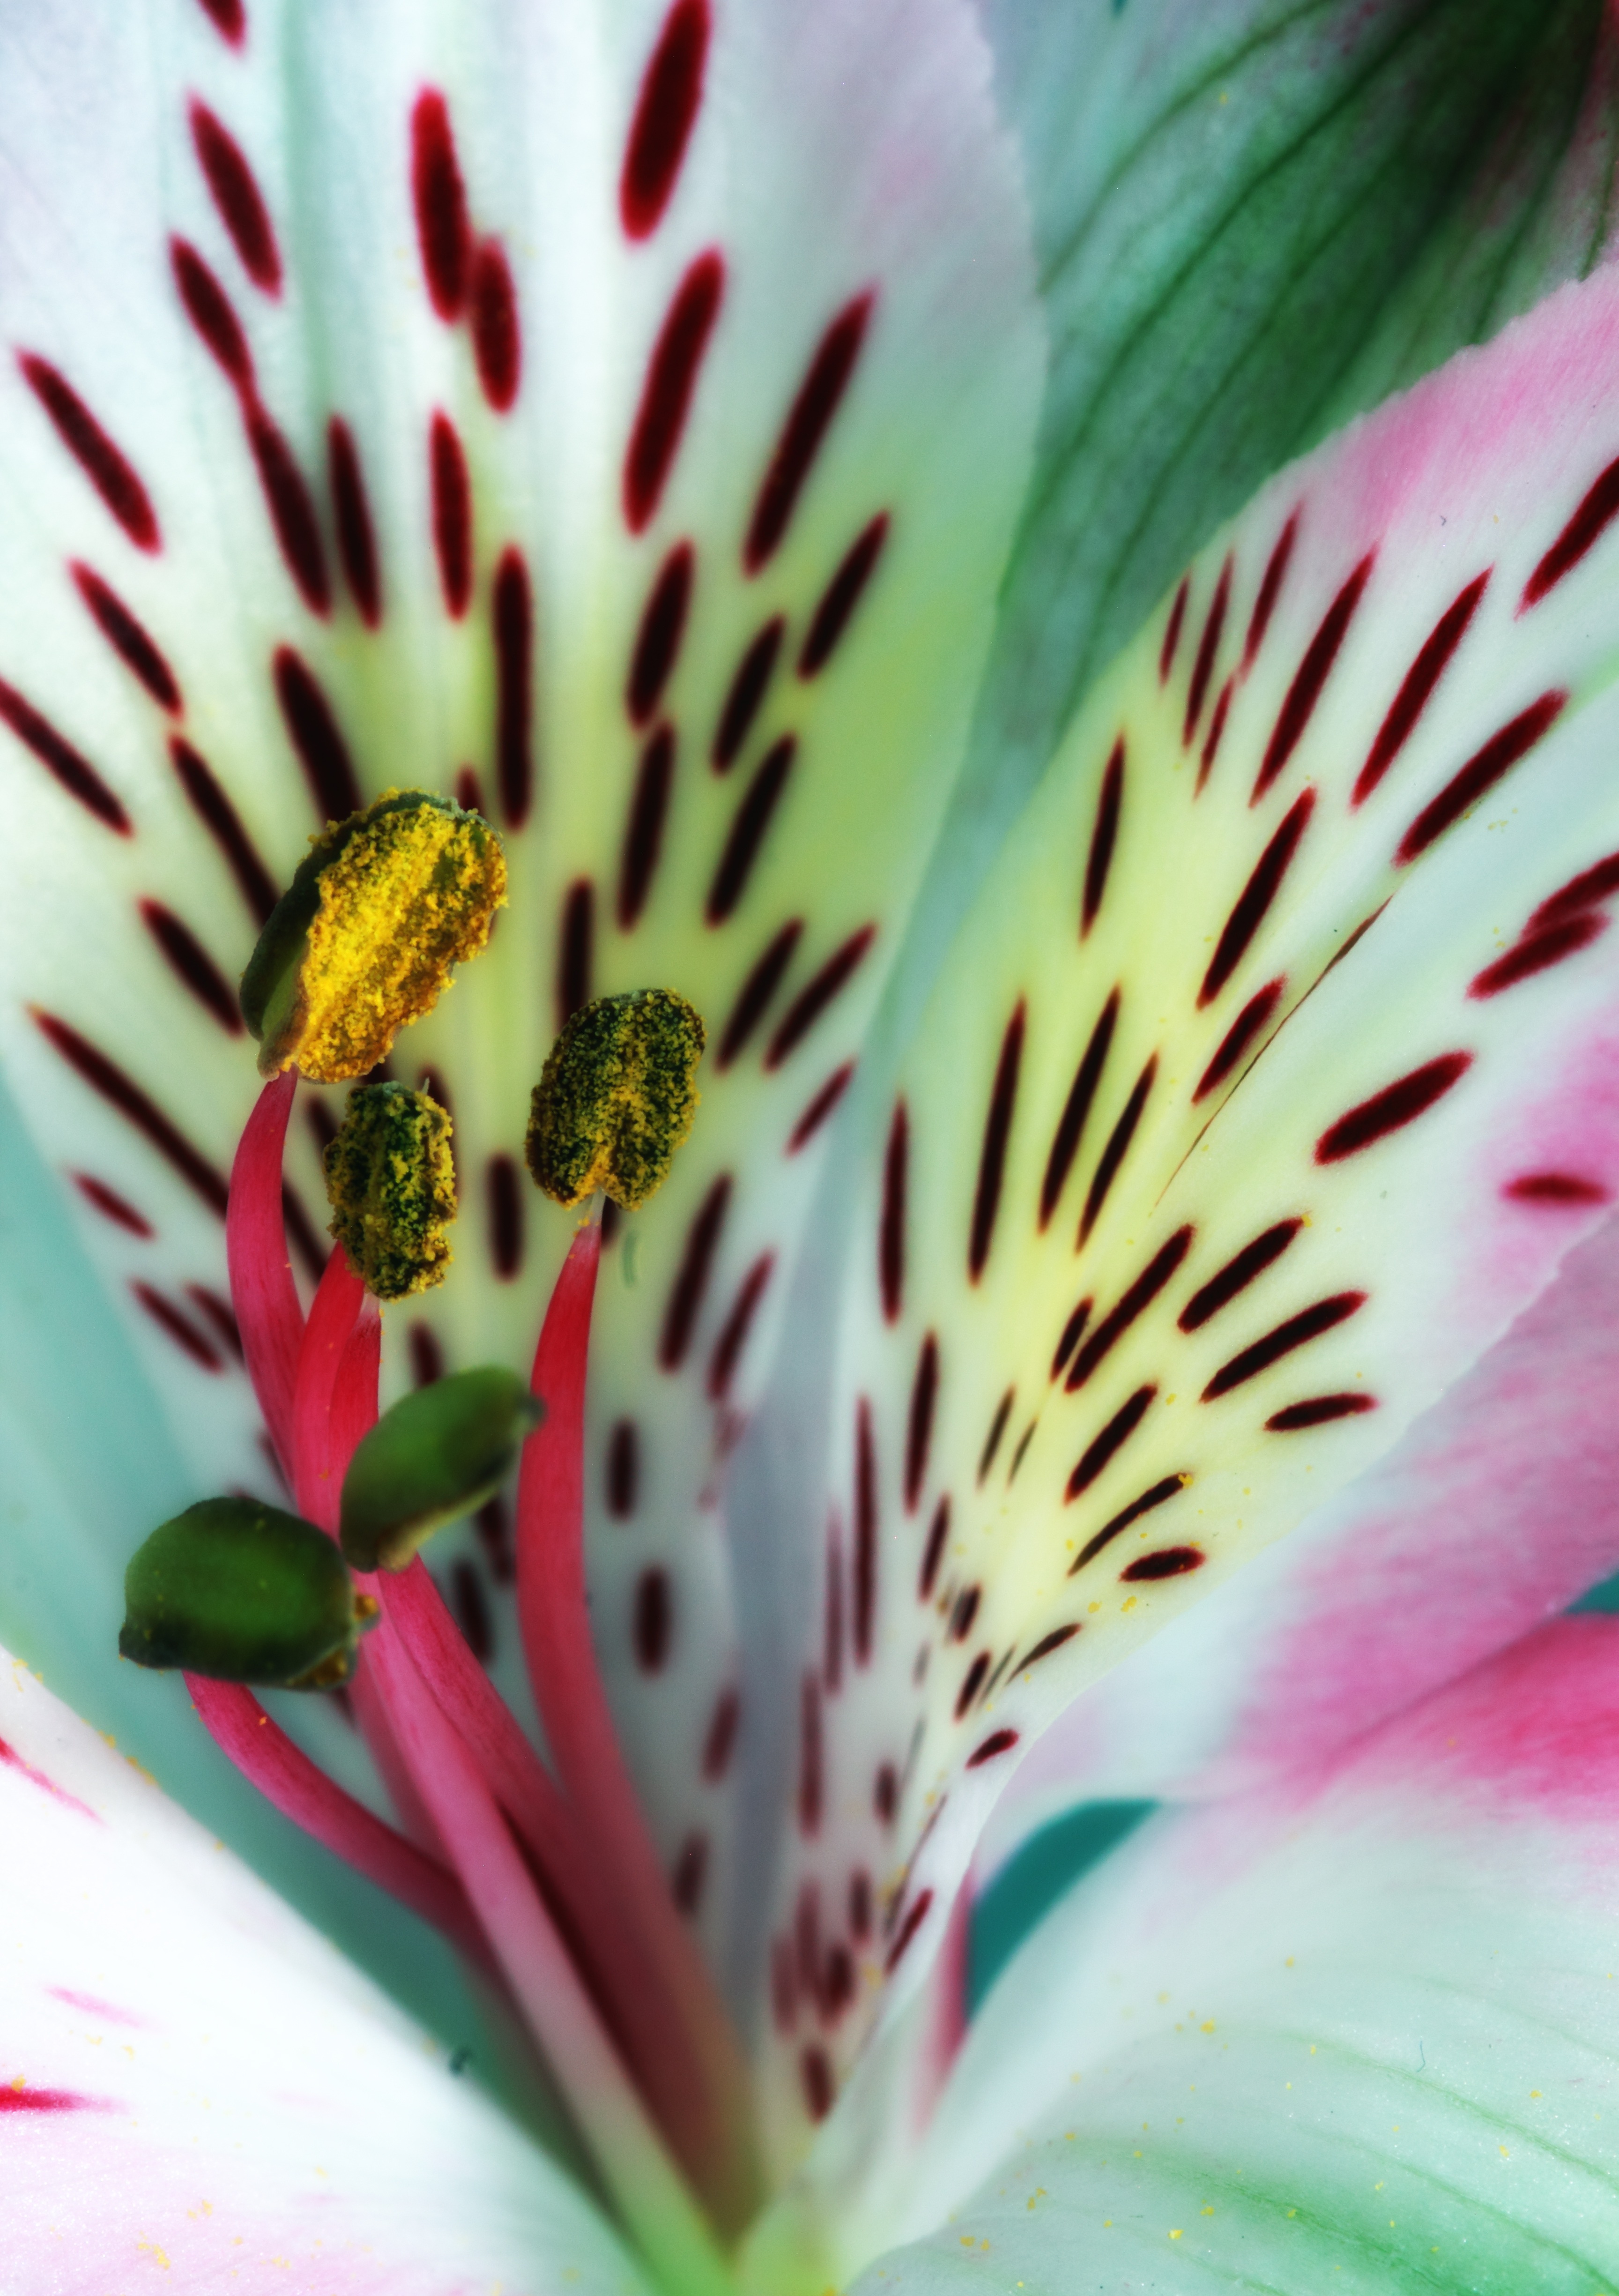
nature, blossom, plant, white, photography, leaf, flower, petal, bloom, summer, floral, pollen, spring, natural, botany, blooming, garden, closeup, pink, flora, close up, leaves, beauty, beautiful, lily, stamens, macro photography, flowering plant, peruvian lily, plant stem, land plant, alstroemeriaceae